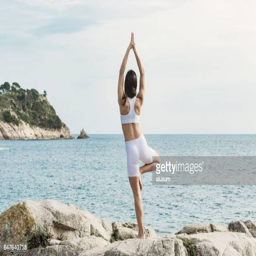
woman doing yoga exercises at the sea